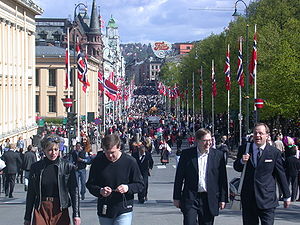
Karl Johans gate / Billeder
Karl Johans gate er opkaldt efter kong Karl 3. Johan. Gaden er hovedgade i Oslo. Den går fra Oslo Sentralstasjon i sydøst til Det Kongelige Slott i nordvest. Langs gaden ligger Stortinget, Nationaltheatret, Oslo Domkirke og en del af Universitetet i Oslo